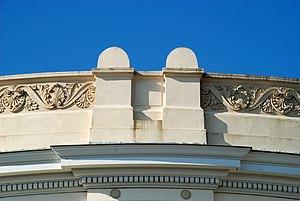
Belgique - Brabant wallon - Braine-l'Alleud - Panorama de la Bataille de Waterloo
Le Panorama de la bataille de Waterloo est un édifice de style néo-classique situé sur le territoire de la commune belge de Braine-l'Alleud qui abrite une gigantesque peinture panoramique de la bataille de Waterloo.